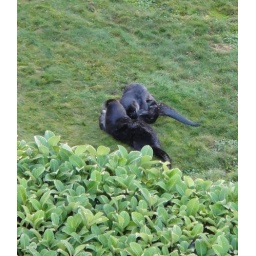
Trying to take a quick photo of the river otters gambolling next door on their journey around Champagne Point